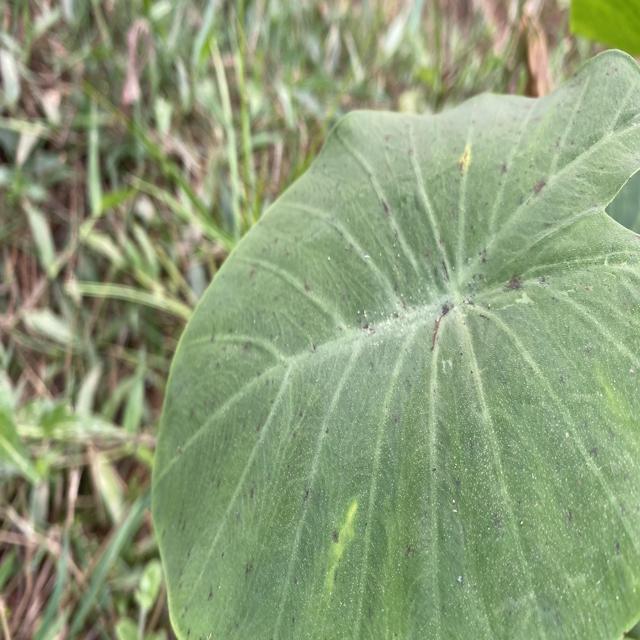
Label: Early_Blight